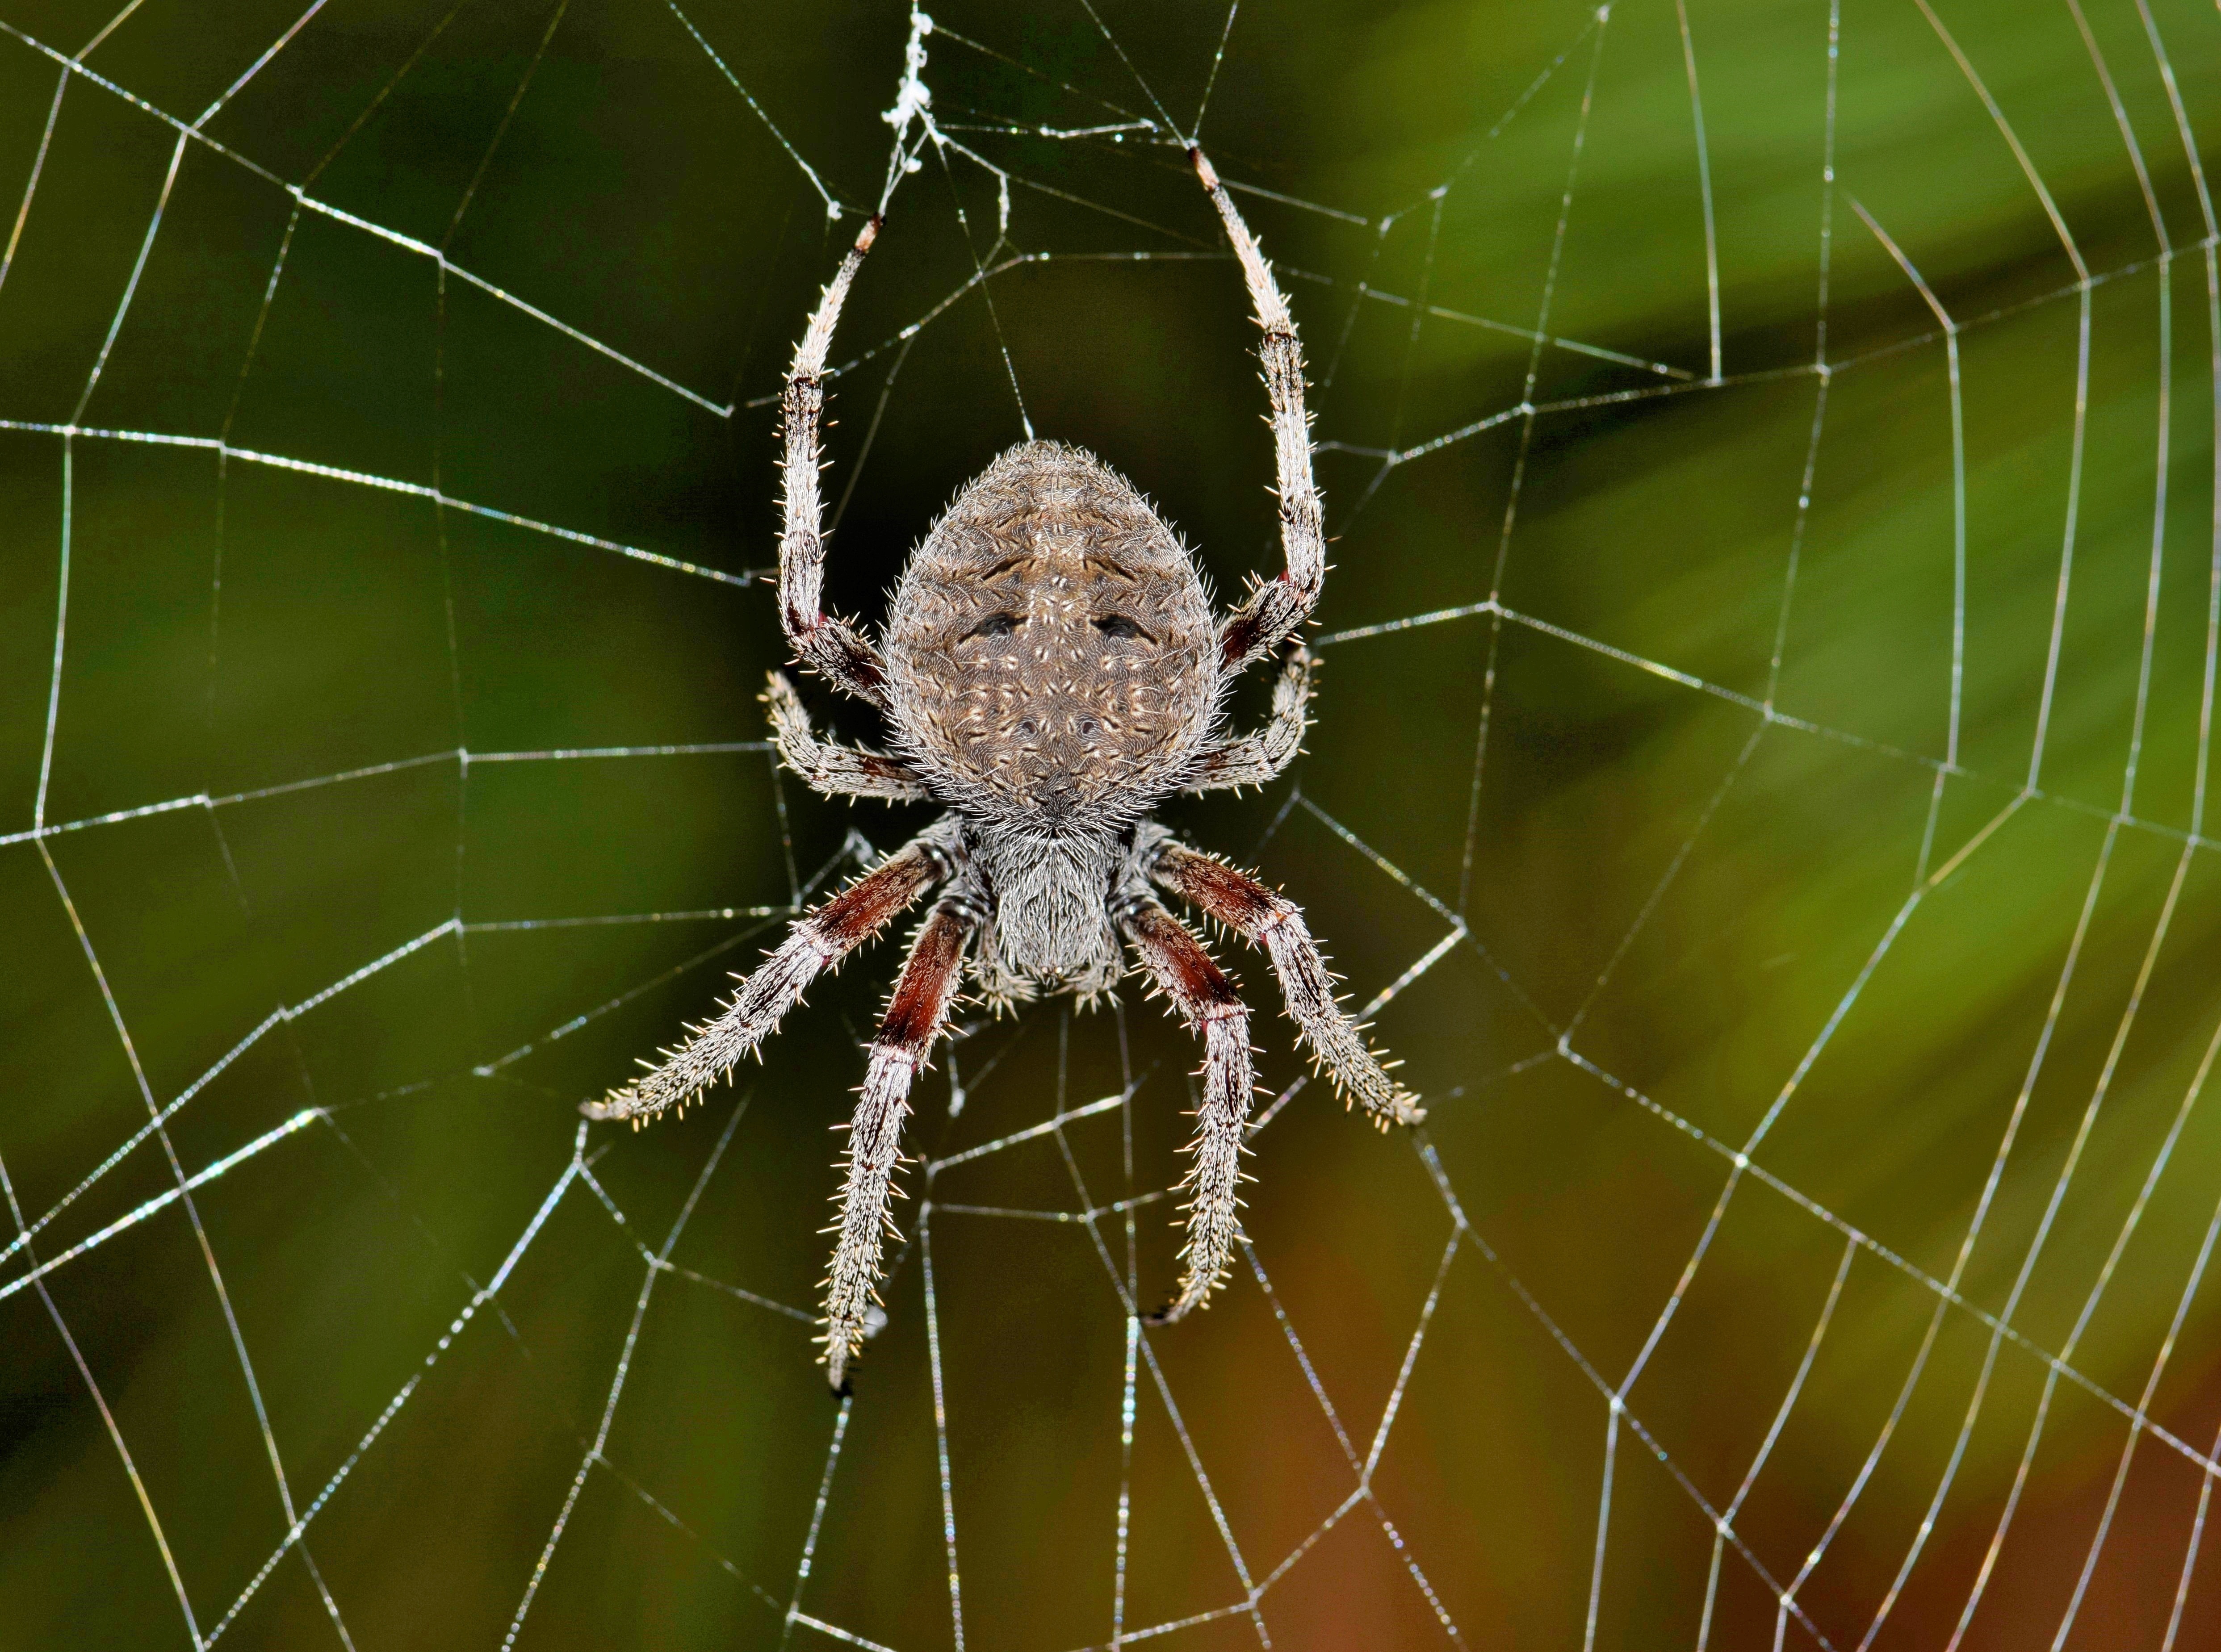
nature, animal, wildlife, web, macro, biology, predator, fauna, material, invertebrate, spider web, close up, spider, arachnid, creature, creepy, caught, argiope, catch, species, araneidae, phobia, trap, predatory, macro photography, arthropod, arachnophobia, european garden spider, araneus, trapped, orb spider, orb weaver, webbed, trapping, phobic, eight legged, orb weaver spider, yellow garden spider